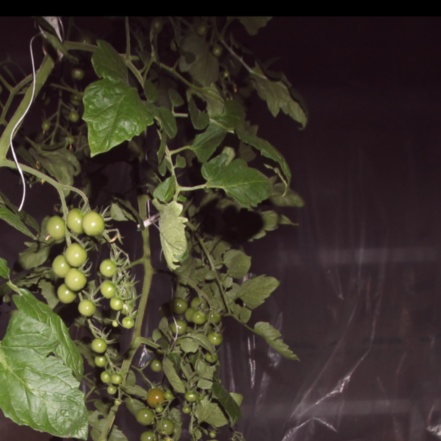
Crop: tomato